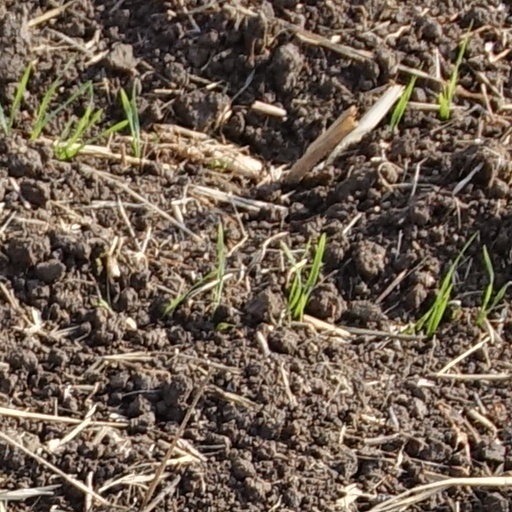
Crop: wheat